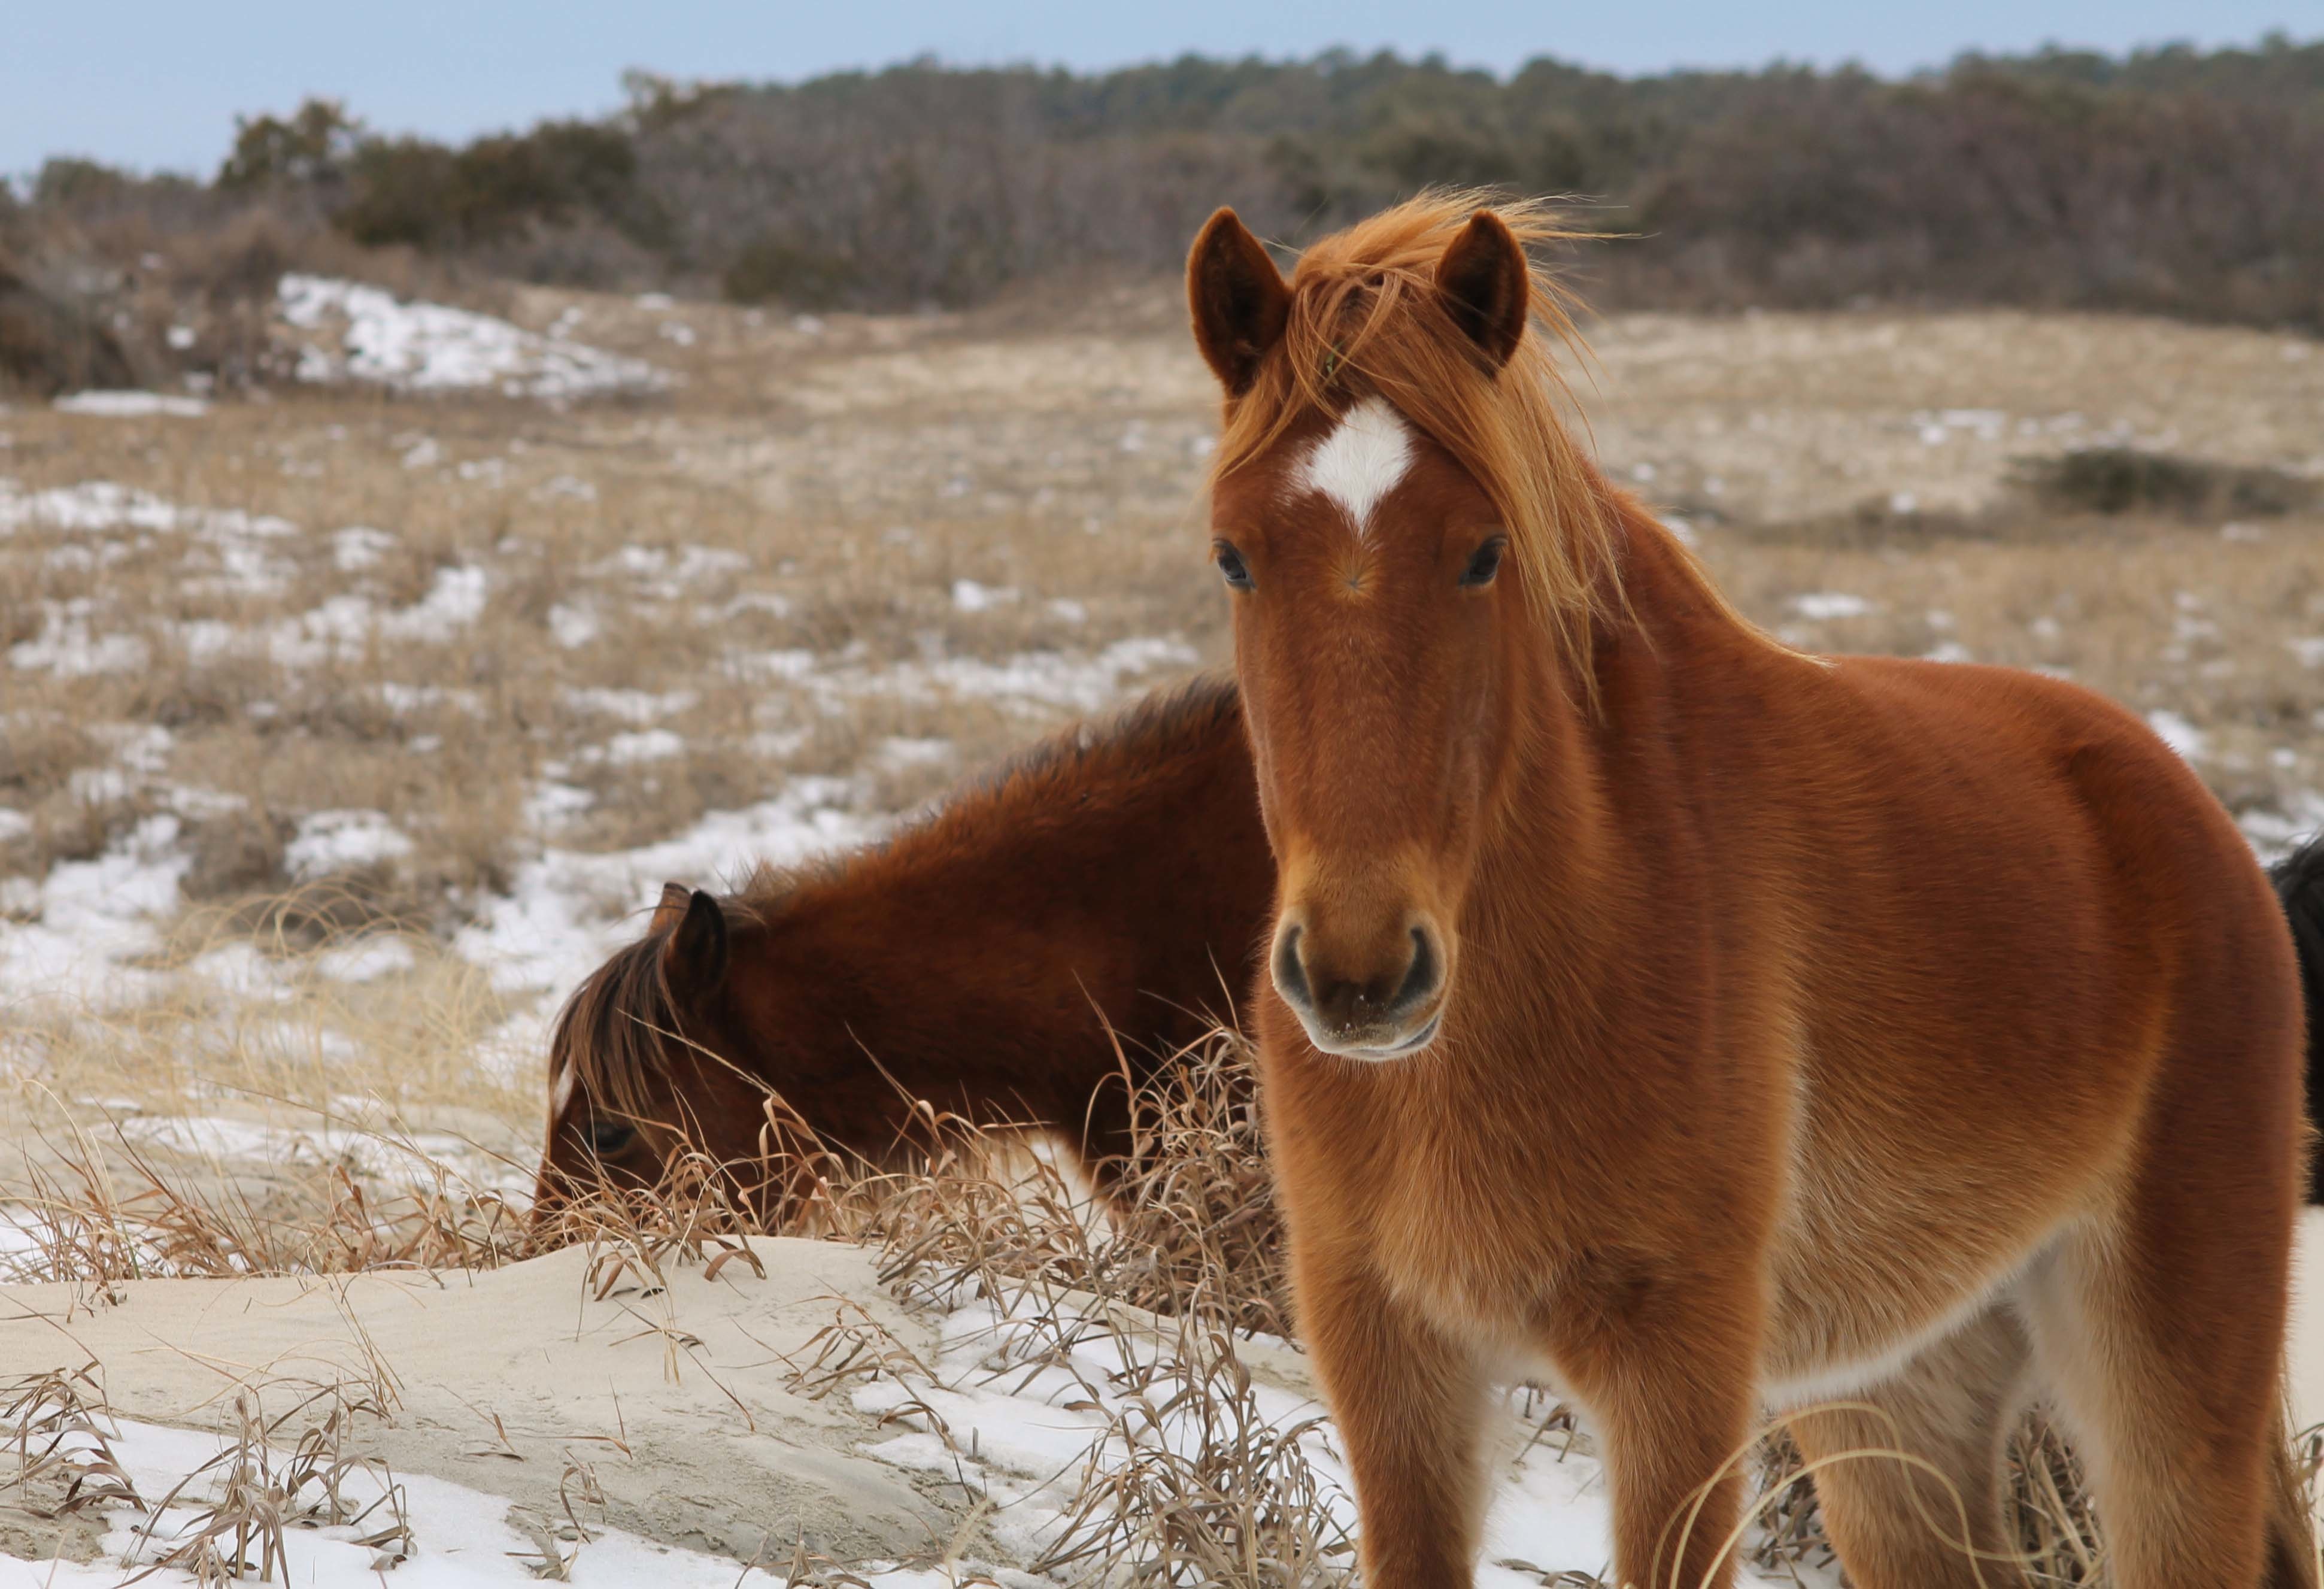
wildlife, herd, pasture, horse, mammal, stallion, mane, fauna, vertebrate, mare, foal, colt, pack animal, horse like mammal, mustang horse